Dobongsan station

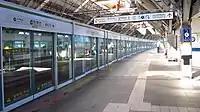

Dobongsan Station is a subway station on the Seoul Subway Line 1 and Line 7. It is the closest station to Mt. Dobong, where its name also comes from.